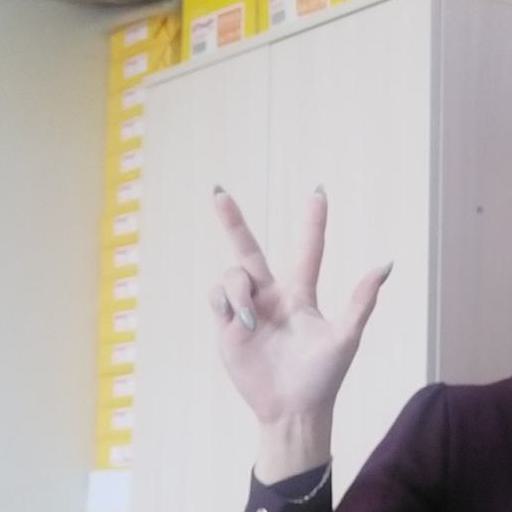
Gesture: three2